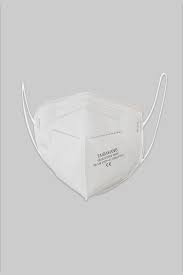
Waste category: trash